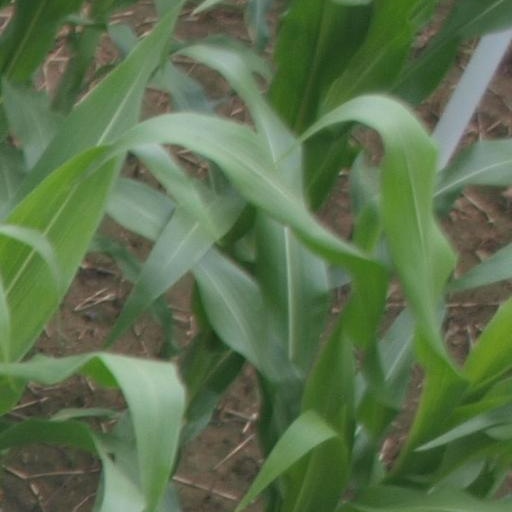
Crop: maize; corn